Meta Shrine

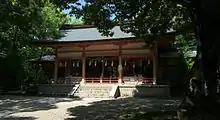
The "haiden" of Meta Shrine

is a Shinto shrine in Hieda, a moated village located in Yamatokōriyama in Nara, Nara, Japan.